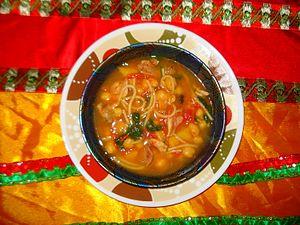
Yom Kippour, également appelé le Jour du Grand Pardon, est un jour saint du judaïsme.
La culture du Maroc, pays du Maghreb, désigne d'abord les pratiques culturelles observables de ses 35 986 655 d'habitants.